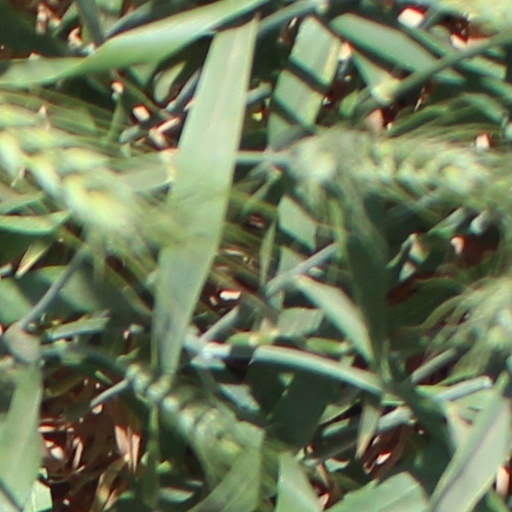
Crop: wheat